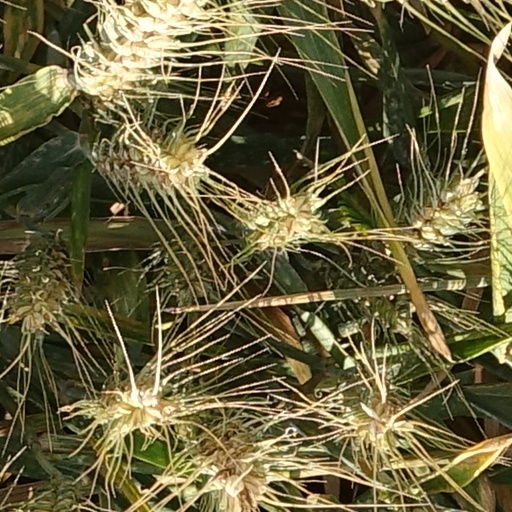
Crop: wheat